U.S. Route 44

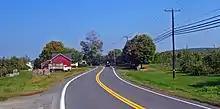
US 44 and NY 55 in orchards near Plattekill

US 44 begins at an intersection with US 209 and NY 55 west of the hamlet of Kerhonkson in the town of Wawarsing in Ulster County. NY 55, concurrent with US 209 southwest of this point, turns east onto US 44, forming an overlap as the two routes proceed eastward across Ulster County. Midway between Kerhonkson and Gardiner and just north of NY 299, US 44 and NY 55 traverse a hairpin turn made necessary by the surrounding Shawangunk Ridge. Just inside of Gardiner, the highway passes through Minnewaska State Park, a large state park in the Hudson Valley.